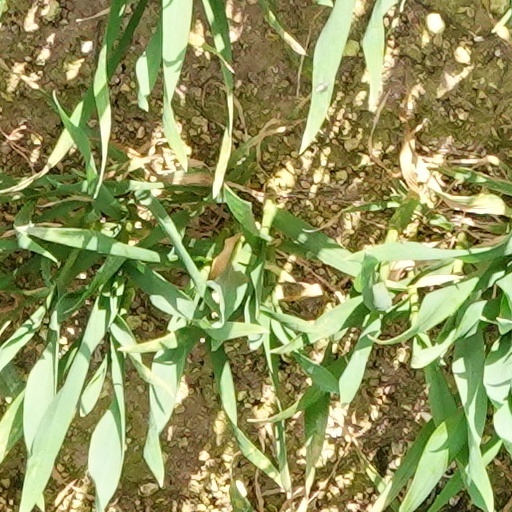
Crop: wheat